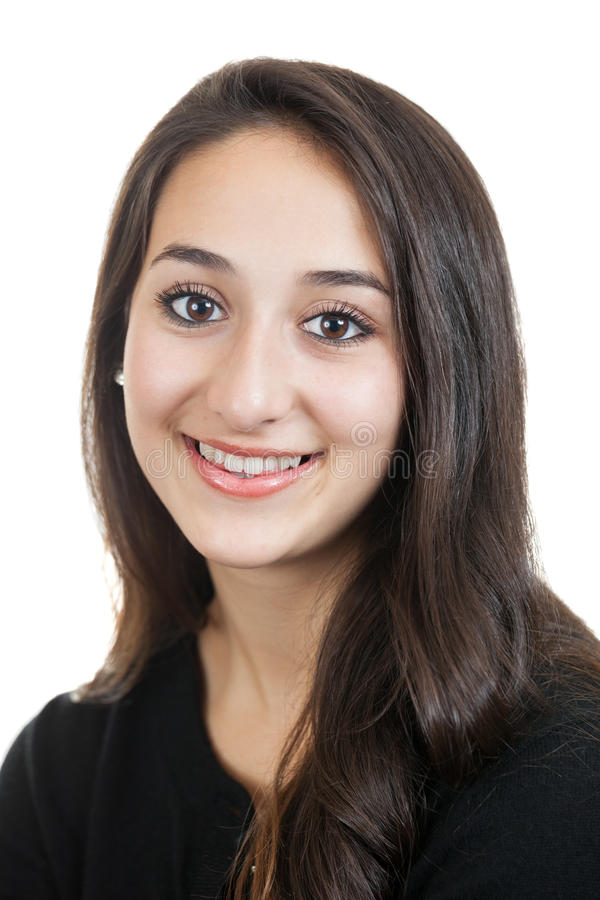
Gender: women